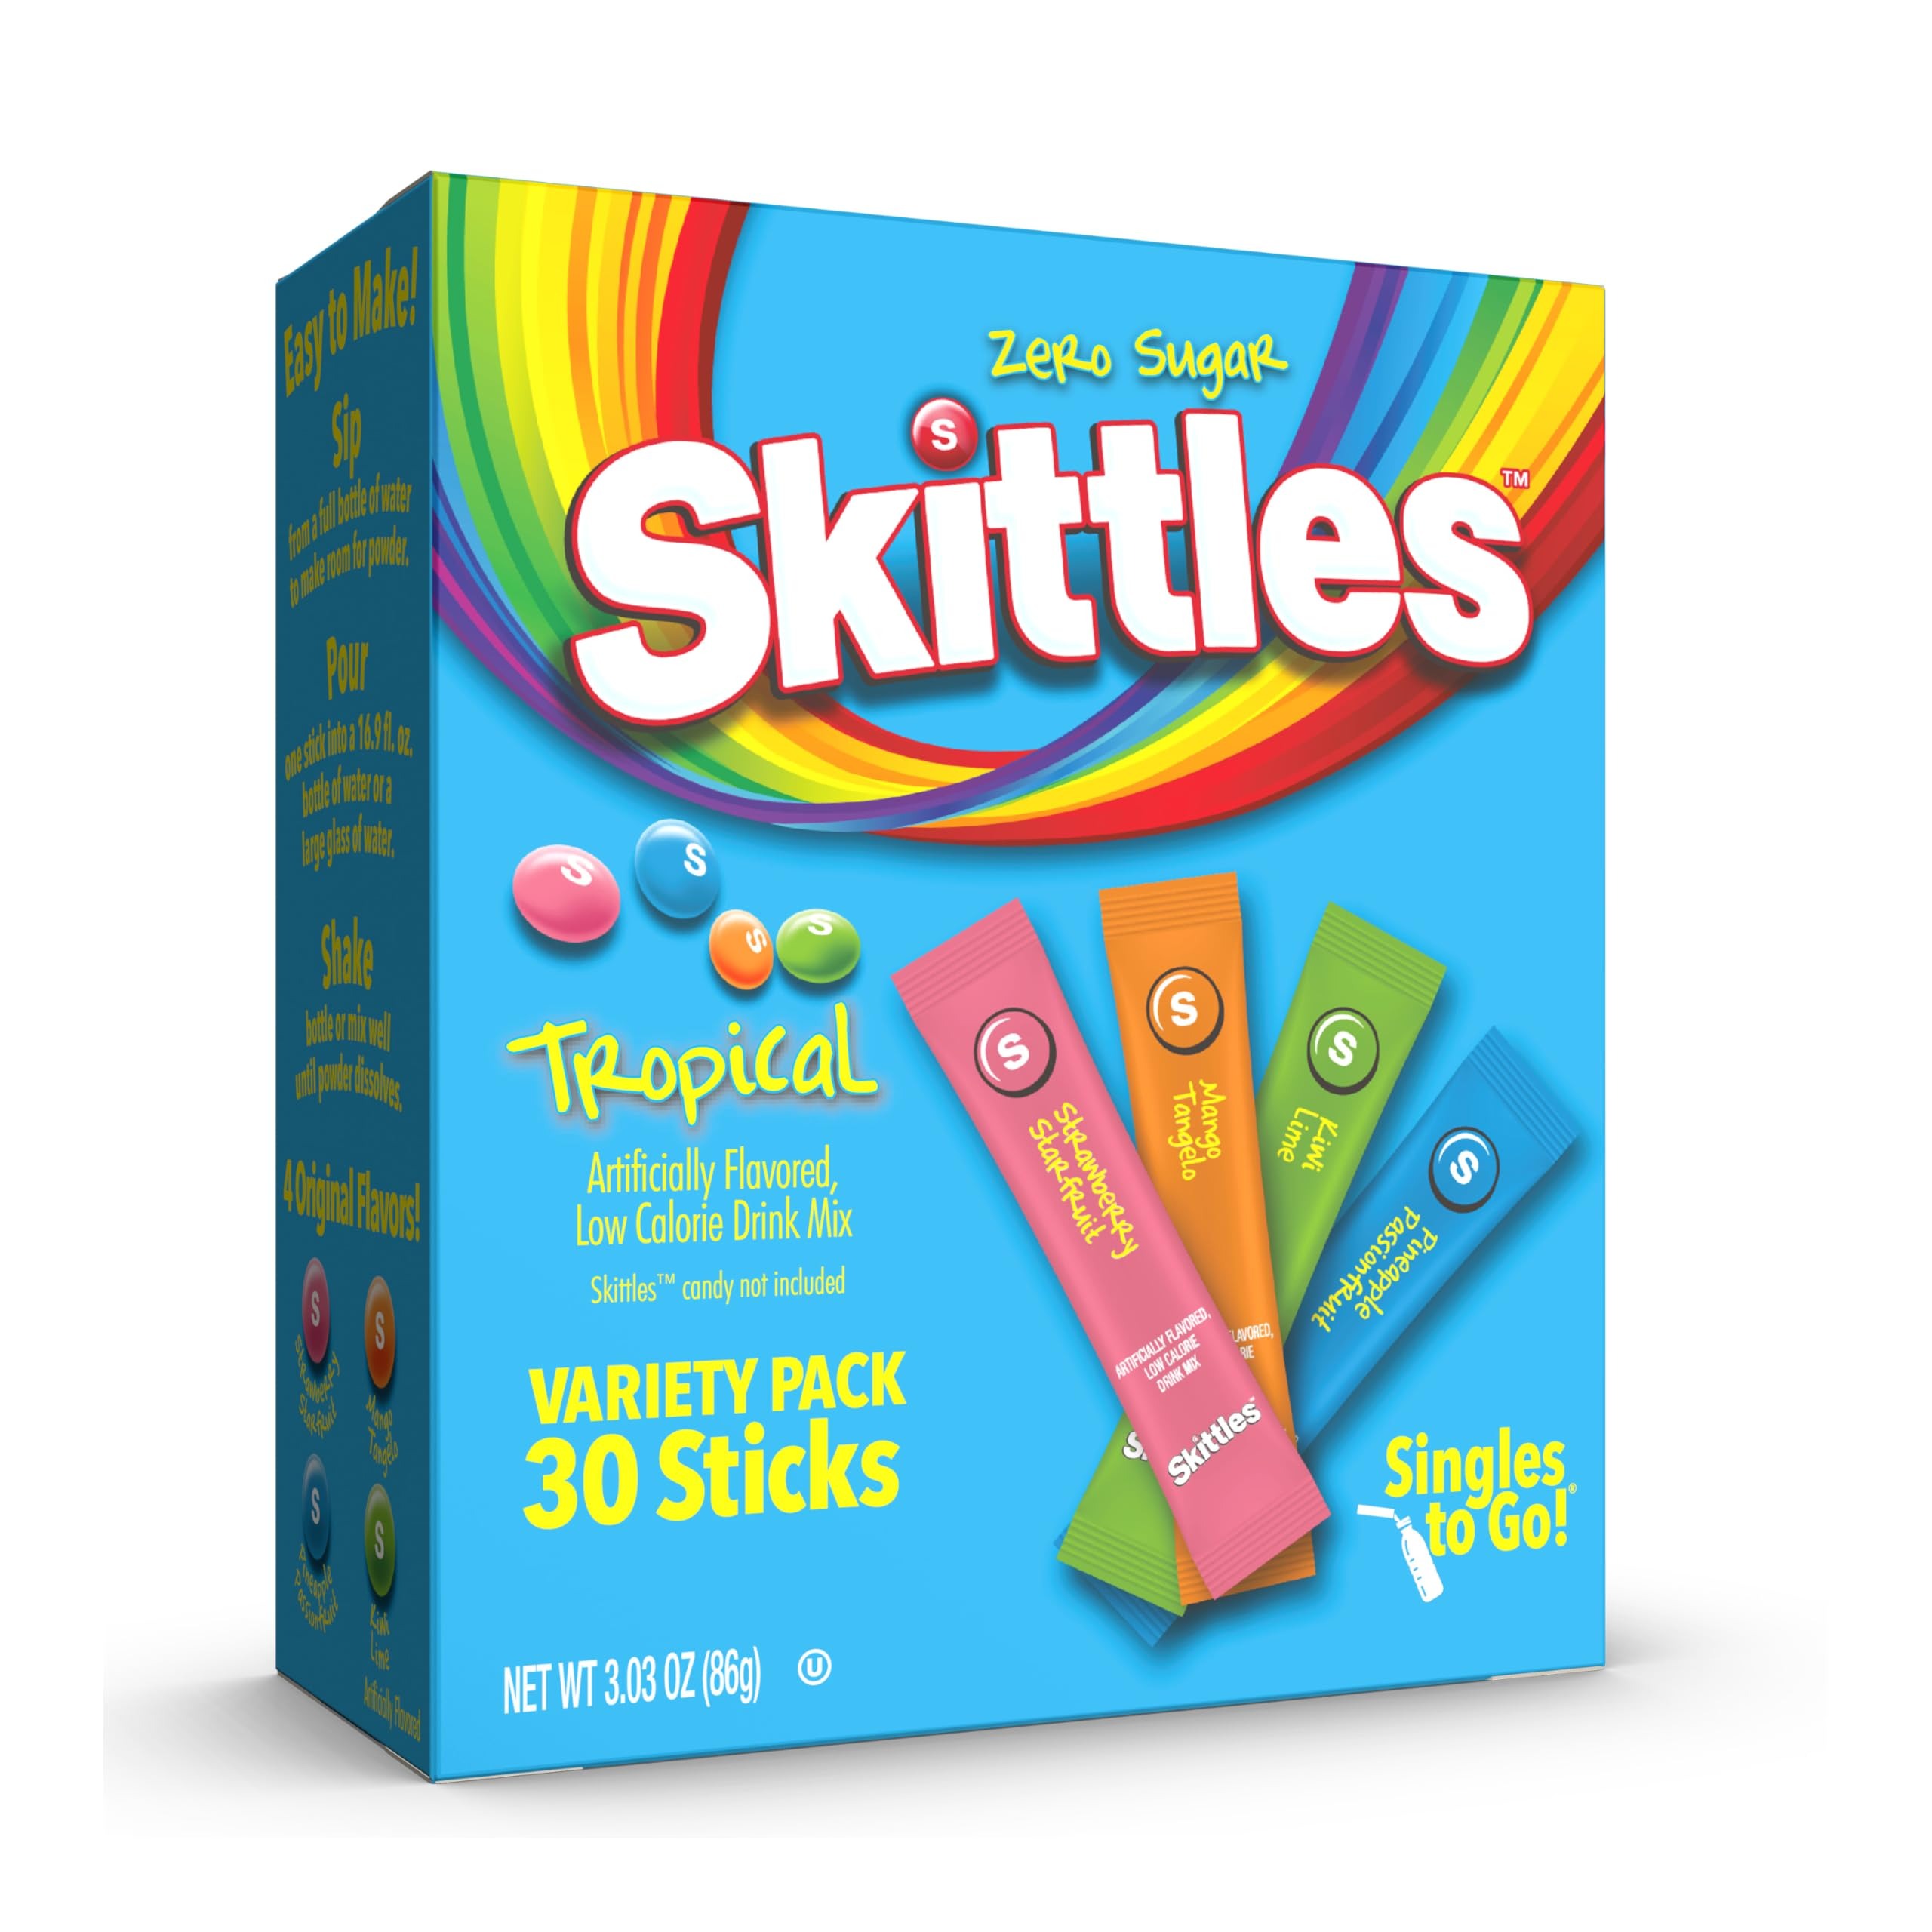
Item Name: Skittles Singles To Go Tropical Variety Pack, Watertok Powdered Drink Mix, Includes 4 Flavors, Strawberry Starfruit, Mango Tangelo, Kiwi Lime, Pineapple Passionfruit, 1 Box (30 Servings)
Bullet Point 1: SKITTLES SINGLES TO GO –Now you can bring the taste of the rainbow with you anywhere, anytime! Skittles Singles To Go drink mix sticks are bursting with fruit flavor that will add tasty excitement to your water.
Bullet Point 2: VARIETY PACK –With 30 sticks included, you’ll get a taste of 4 different fruity flavors including Strawberry Starfruit, Mango Tangelo, Kiwi Lime, and Pineapple Passionfruit
Bullet Point 3: CONVENIENT –With these conveniently packaged single drink mix sticks, you can take the great taste of Skittles Candy with you anywhere you go!
Bullet Point 4: JUST ADD WATER –Sip from a full bottle of water to make room for powder. Pour one stick into a 16.9 fl. oz. bottle or large glass of water, shake or stir until well mixed, and enjoy!
Bullet Point 5: WATERTOK –Mix and match Singles To Go flavors to create your ultimate WaterTok recipes and favorites!
Value: 3.03
Unit: Ounce

Price: 5.99